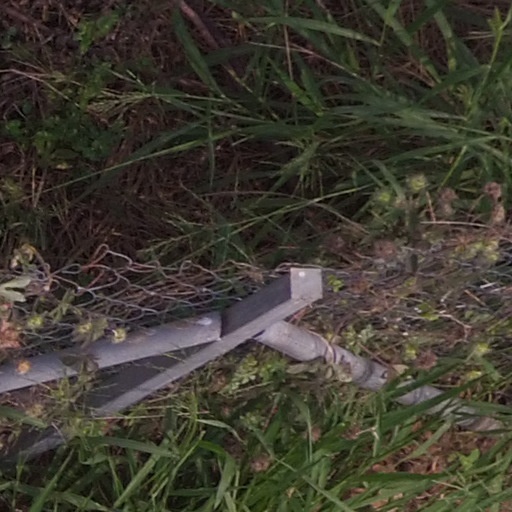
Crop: maize; corn